Stor-Stina

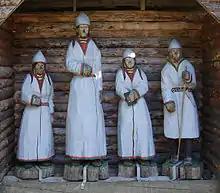
Monument over Stor-Stina at Brännäs in Malå.

Kristina Katarina "Stina Kajsa" Larsdotter (19 January 1819, in Brännäs, Malå – 27 May 1854), known as Långa lappflickan ("the tall Lappish girl"), The Lapland Giantess, and Stor-Stina ("Big Stina"), was a Sámi woman from Sweden, who aroused great attention among her contemporaries because of her height. She presumably suffered from a case of gigantism and never stopped growing, her last known height was shortly before her death. From 1837 onward, she toured Sweden, Great Britain, Denmark, France and Russia exhibiting herself for money under the stage name "The Lapland Giantess - Tallest Woman in the World".